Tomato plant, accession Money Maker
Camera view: tilt-top (135 deg); turntable rotation: 150 degrees
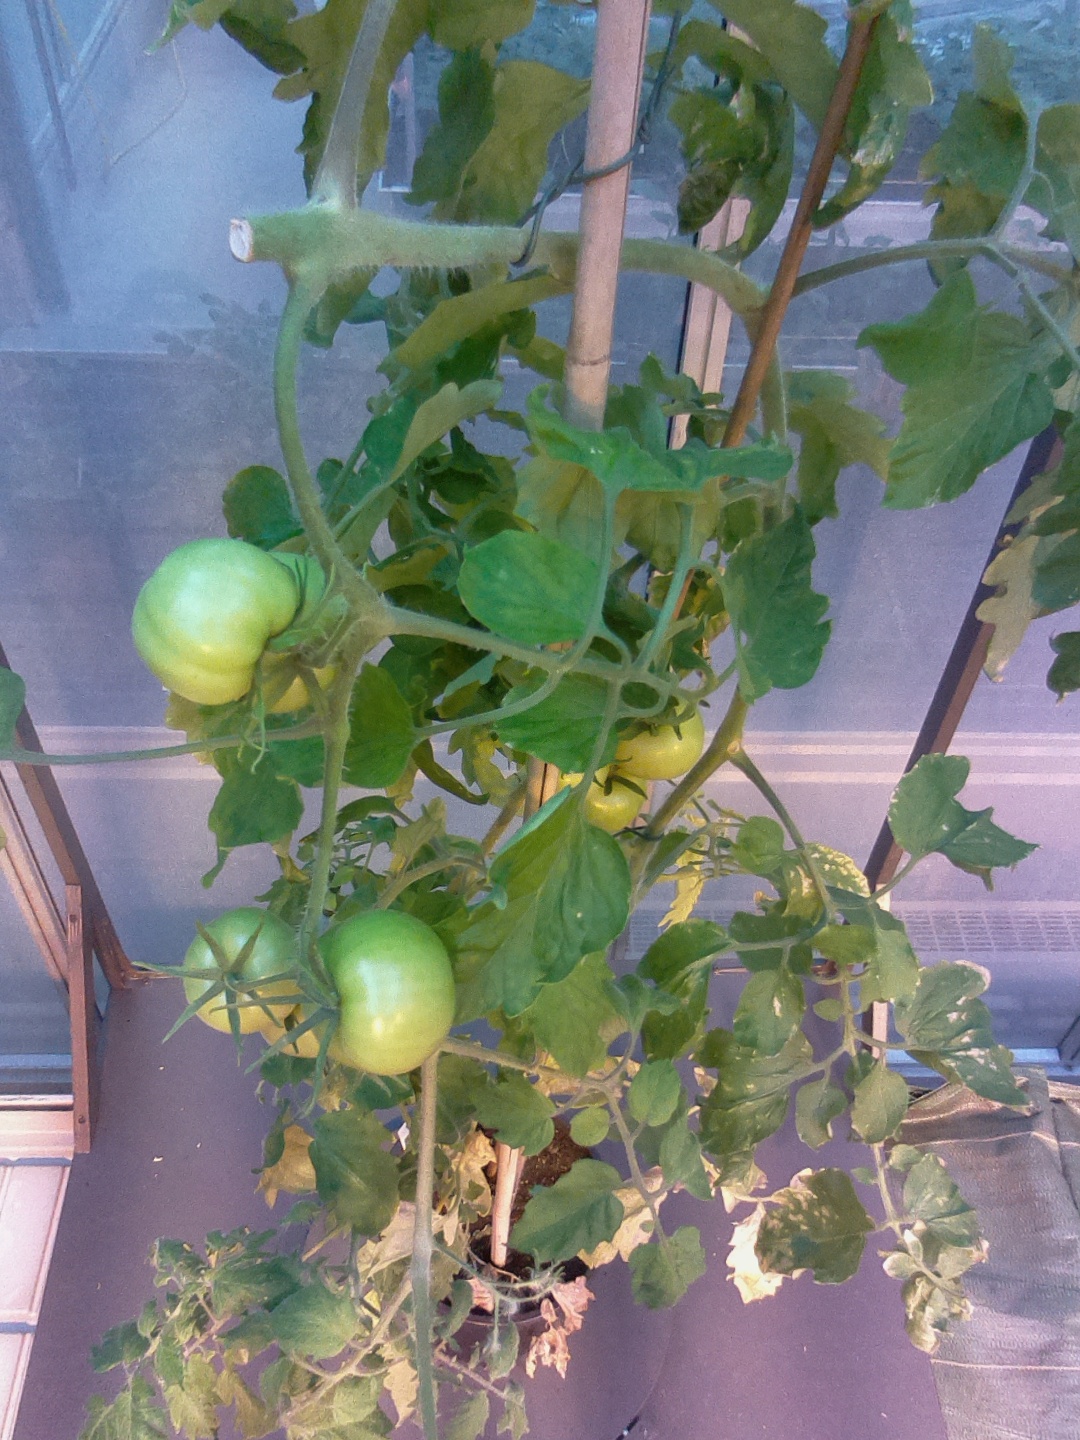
BBCH growth stage 77: 70%-80% of final fruit size